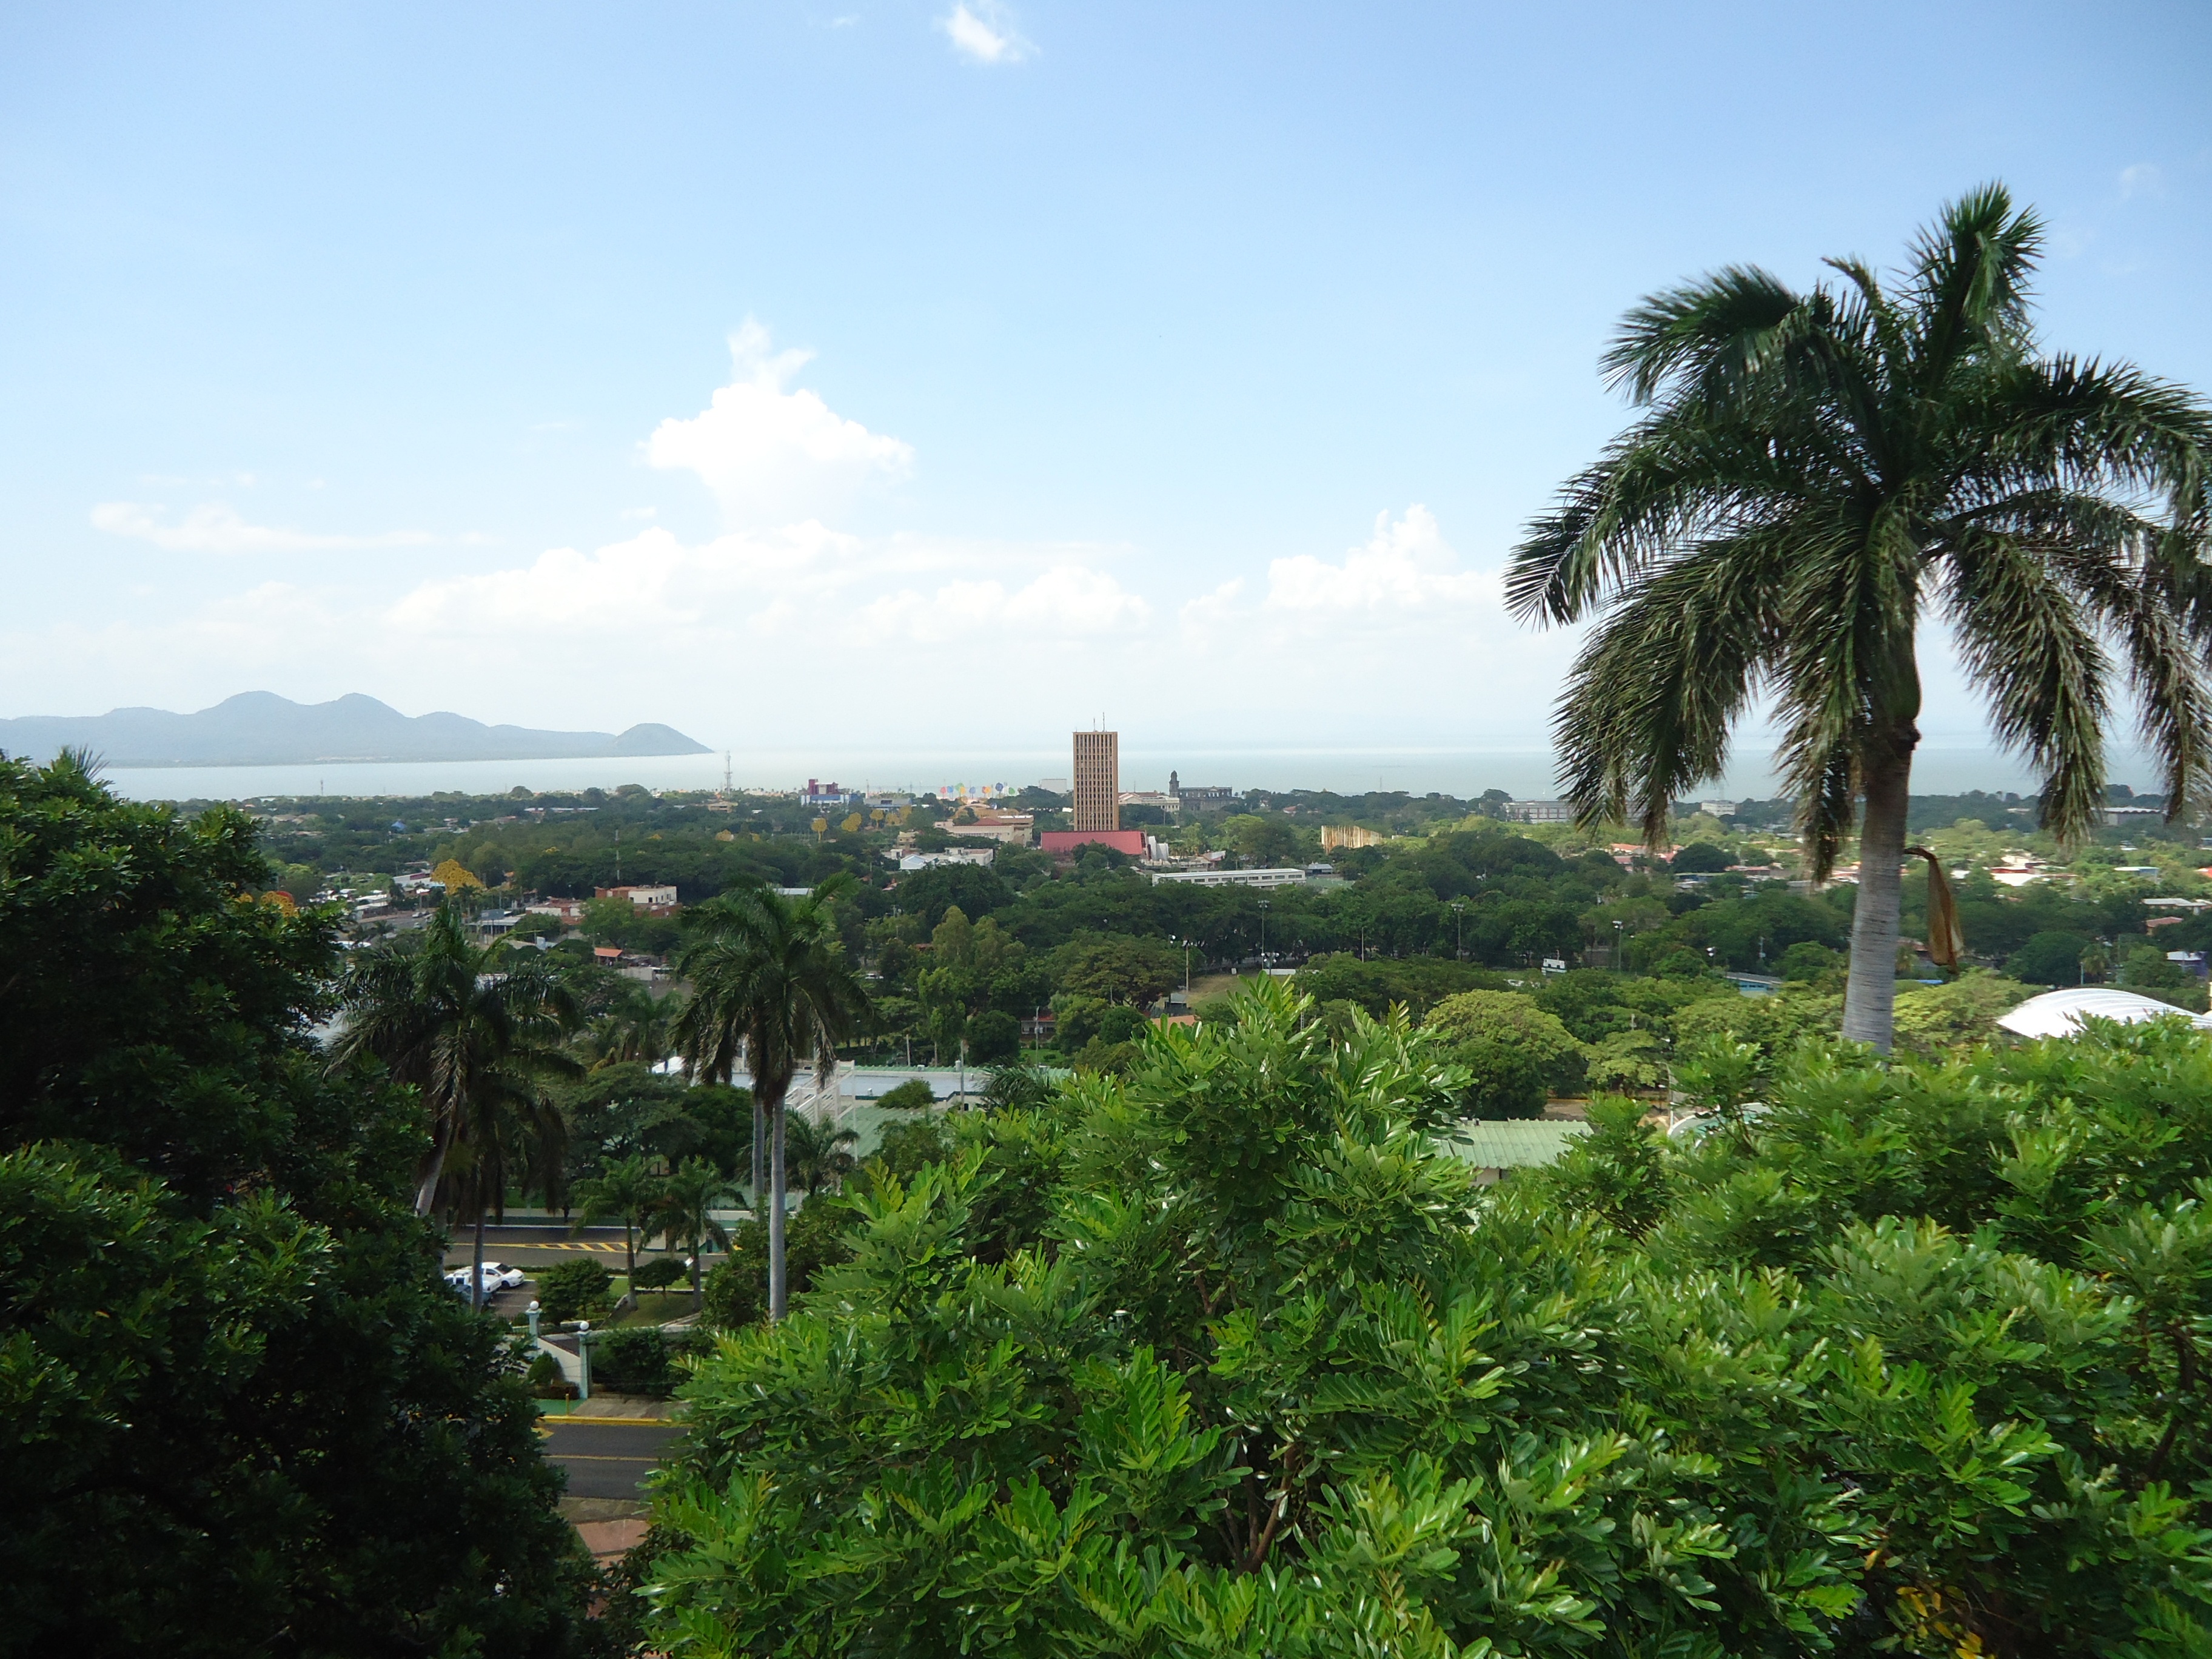
beach, sea, coast, tree, horizon, palm tree, lake, city, cityscape, vacation, panoramic, jungle, garden, nicaragua, resort, tropics, ecosystem, mountain scenery, green trees, managua, arecales, palm family